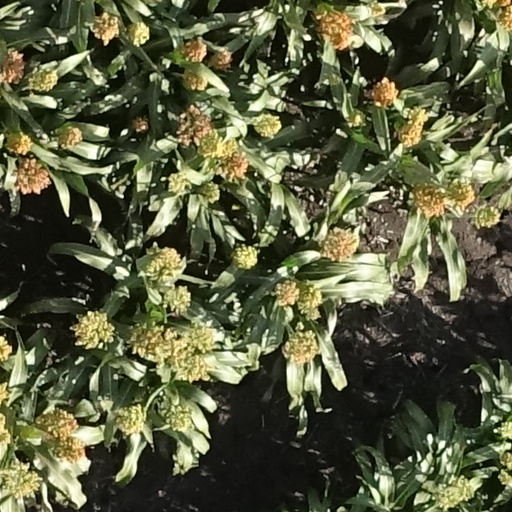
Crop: sorghum